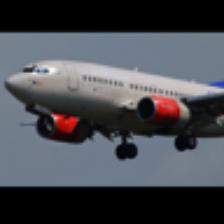
Label: NonHuman